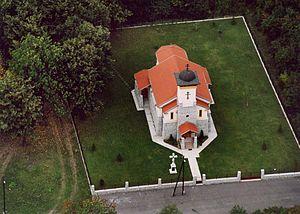
Szirmabesenyő est un village et une commune du comitat de Borsod-Abaúj-Zemplén en Hongrie.